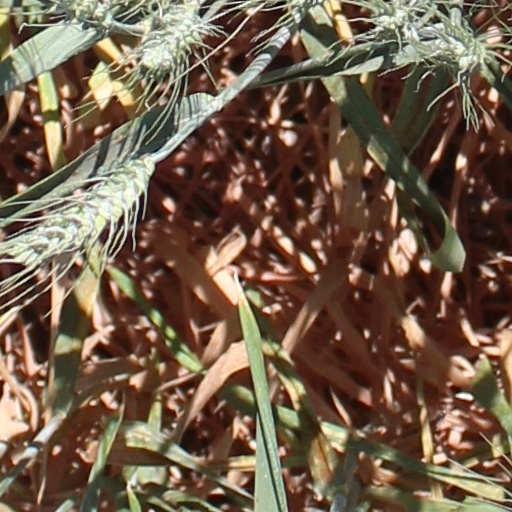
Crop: wheat